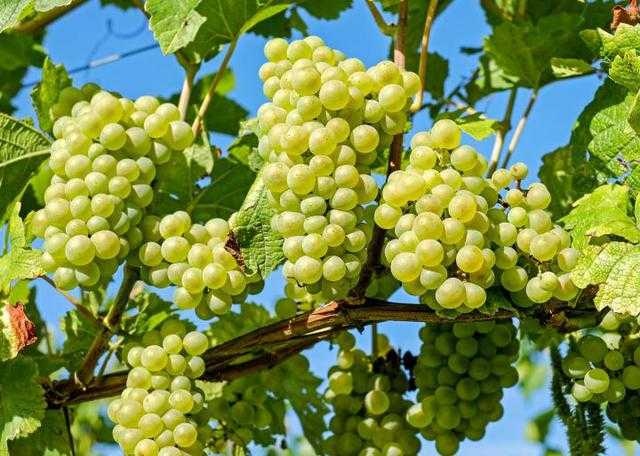
Label: Grapes